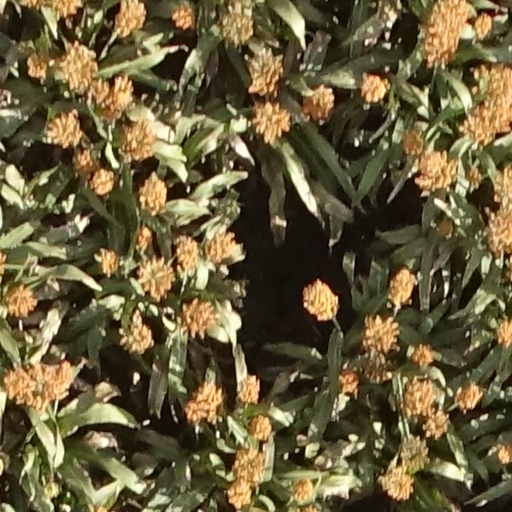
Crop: sorghum